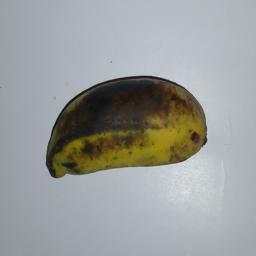
Banana variety: Champa Kola